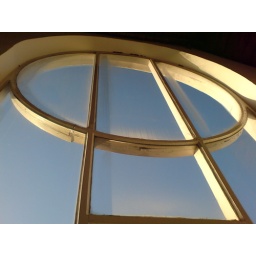
blue sky in my window